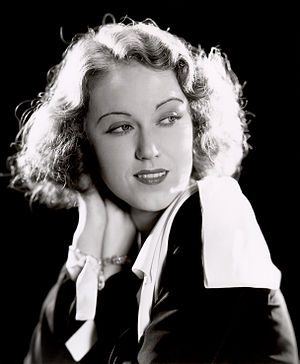
Fay Wray
Fay Wray var en amerikansk skuespillerinde. Hun var mest berømt for at have spillet Ann Darrow i den oprindelige King Kong-film.